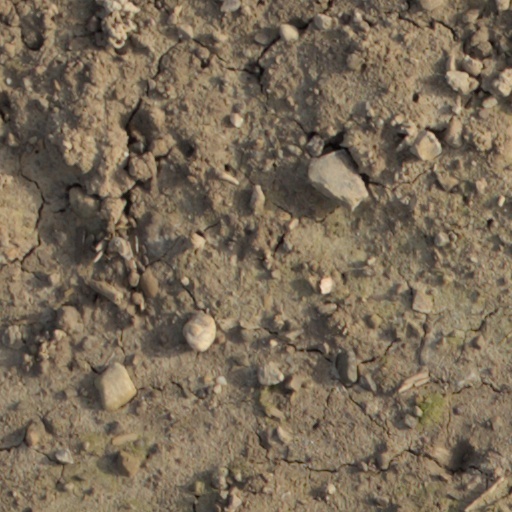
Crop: wheat